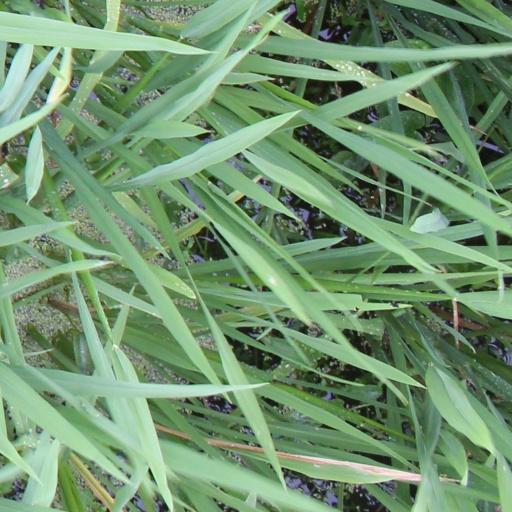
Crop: rice